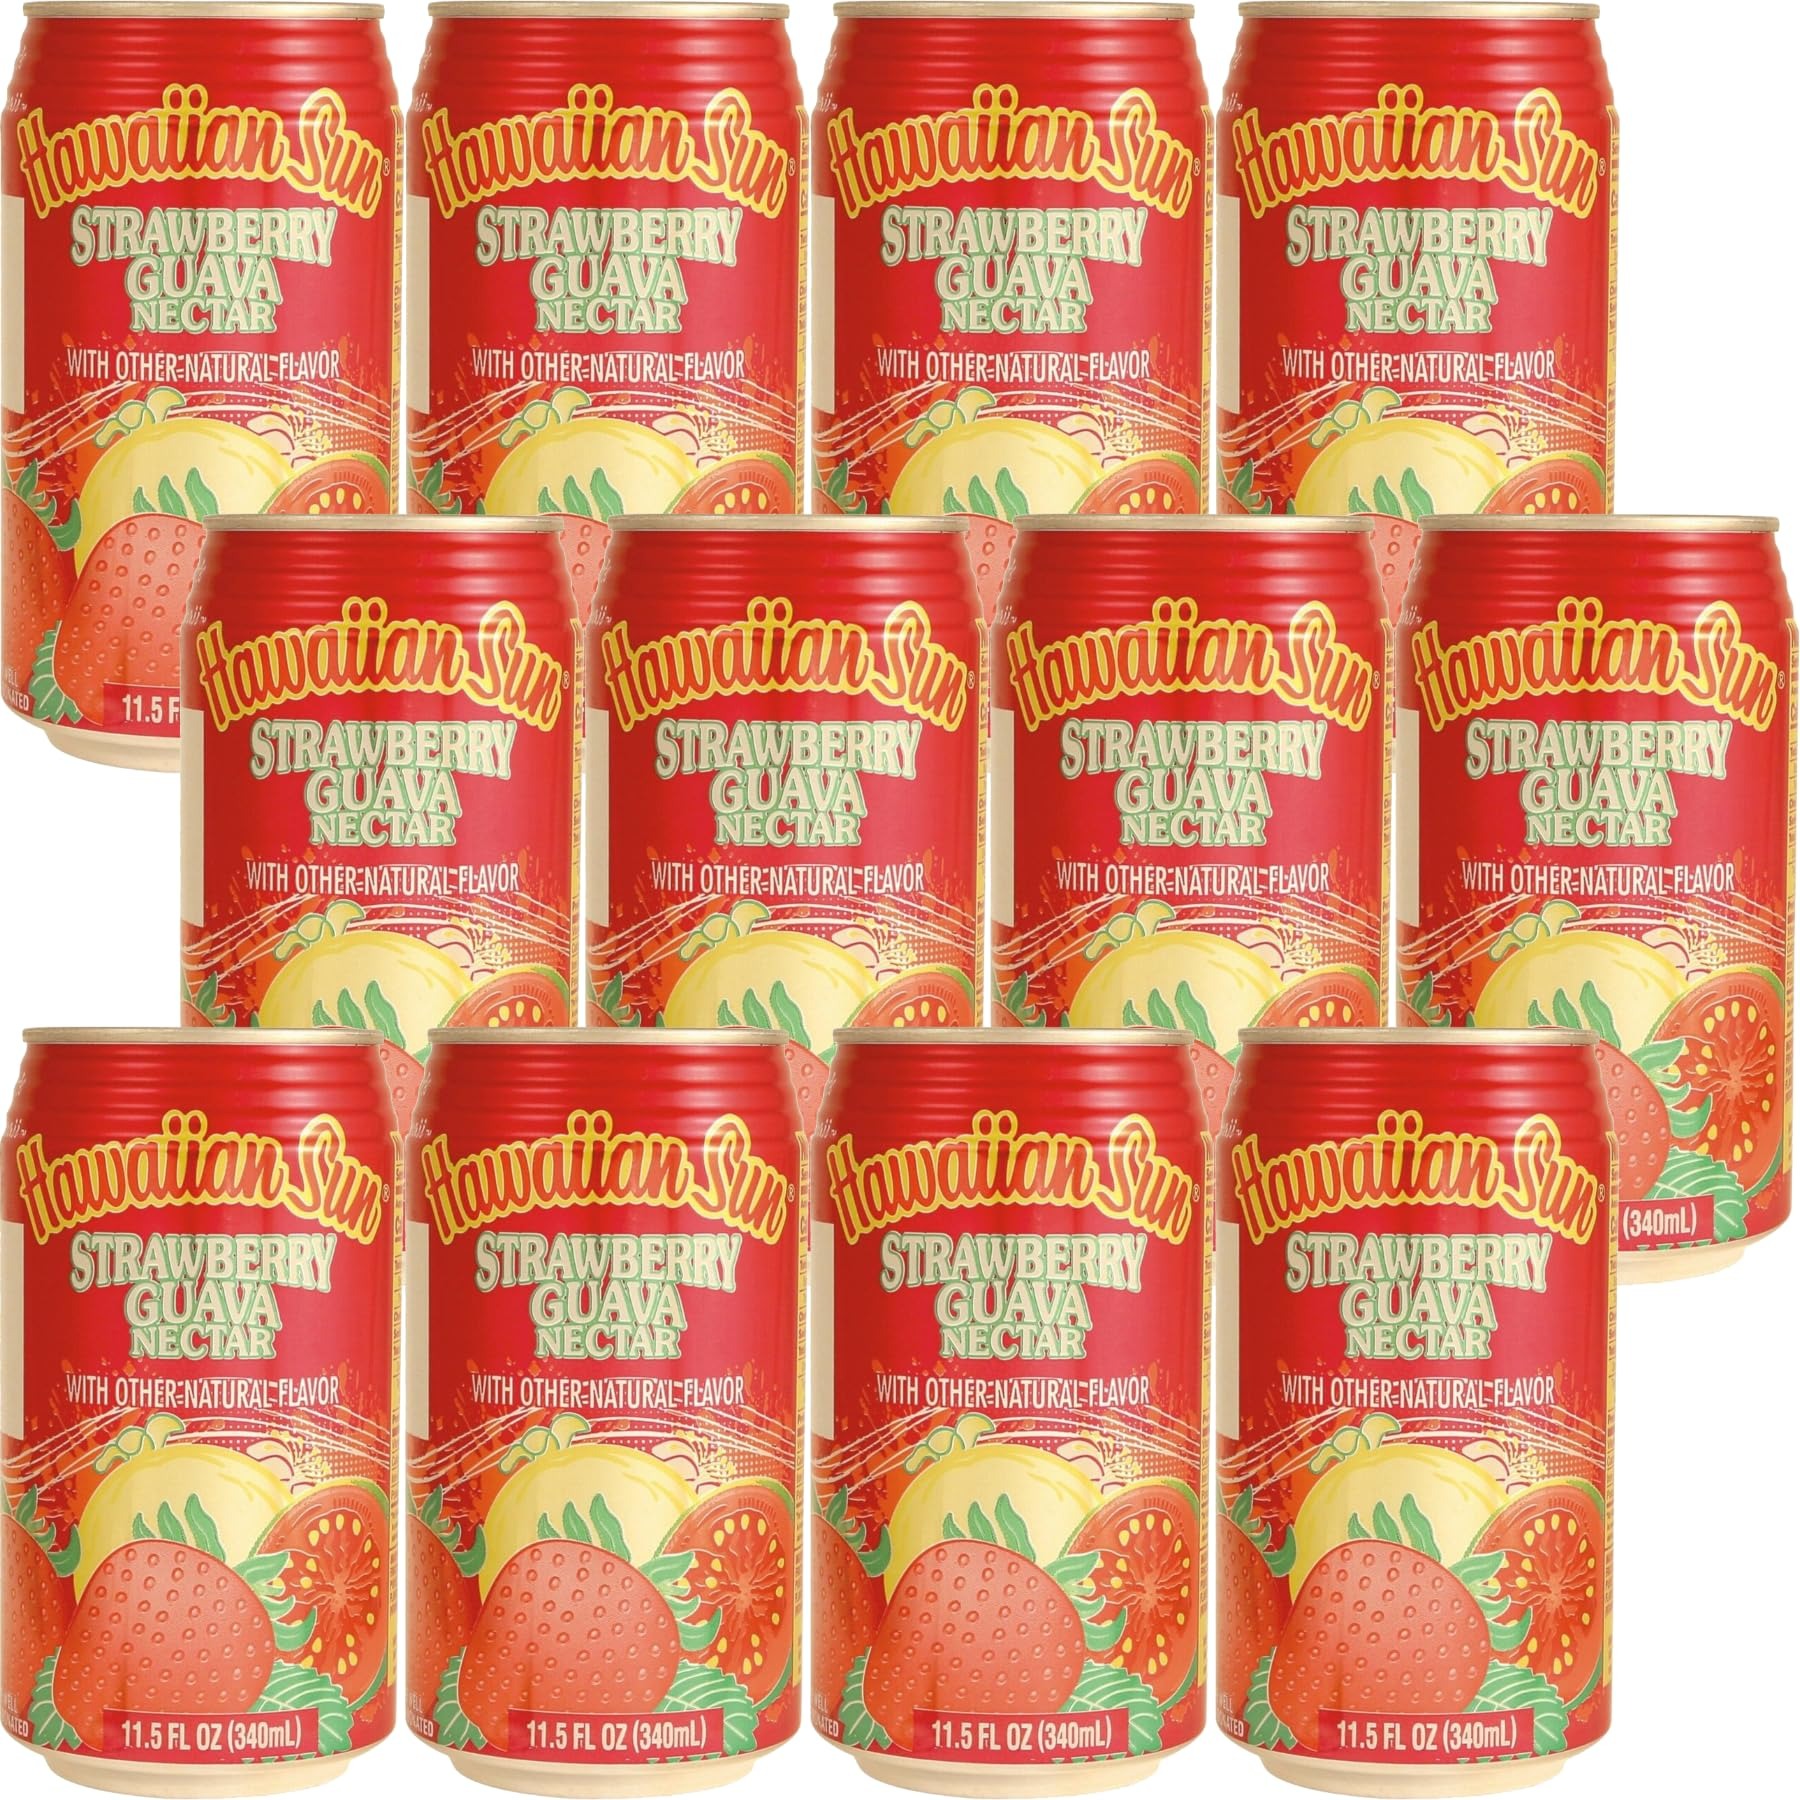
Item Name: Hawaiian Sun Drinks - Strawberry Guava (11.5floz x 12 cans) - Tropical Refreshing Juice
Bullet Point 1: STRAWBERRY AND GUAVA JUICES ARE BLENDED TO CREATE THIS TROPICAL FRUIT FLAVOR TO KEEP THAT SUMMER FEELING ALL YEAR LONG.
Bullet Point 2: Enjoy these summer flavors year-round. Hawaiian sun tropical drinks have been made in Hawaii since 1952.
Bullet Point 3: Hawaiian Sun gained recognition by showing insight into what consumers look for in a tropical fruit drink. Guava nectar, already established as a household name needed another spin-off taste. Why not strawberry? Ingenious combination! One of the USA's favorite flavors blended with Guava was and is steadily making its way up the popularity chart.
Bullet Point 4: Since you already know about the Guava fruit, let's take a closer look at the strawberry fruit. The first strawberries were grown in France in the 18th century, It is now cultivated worldwide. They are grown in colder climates. The fruits grow on low plants and can yield fruit every three days in the summer season. Easily recognized for its red color, aroma, and sweetness. In 2016, world production was 9.2 million tons. China is the biggest producer contributing almost half of the global supply. It is eaten fresh or processed as preserves, pies, pastries, candies, and ice cream.
Product Description: IT’S ALWAYS SUMMER IN HAWAII SO ENJOY A TASTE OF SUMMER ALL YEAR LONG WITH HAWAIIAN SUN DRINKS MADE IN HAWAII. OUR TROPICAL FLAVORS WILL REMIND YOU OF THE WARM OCEAN BREEZE, WAVES CRASHING ON THE BEACH OR YOUR FAVORITE EXPERIENCE IN HAWAII.
Value: 11.5
Unit: Fl Oz

Price: 31.99